1970s peasant revolts in Thailand

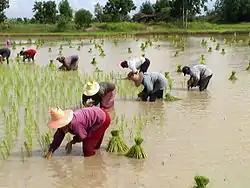
Rice farmers transplanting rice, Chaiyaphum Province

Rice is central to Thailand's economy and culture. Cultivation occupies approximately 55 percent of Thailand's arable land and is the staple food across all income brackets.